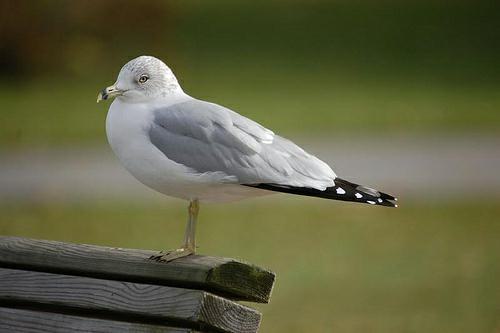
A photo of a ring billed gull